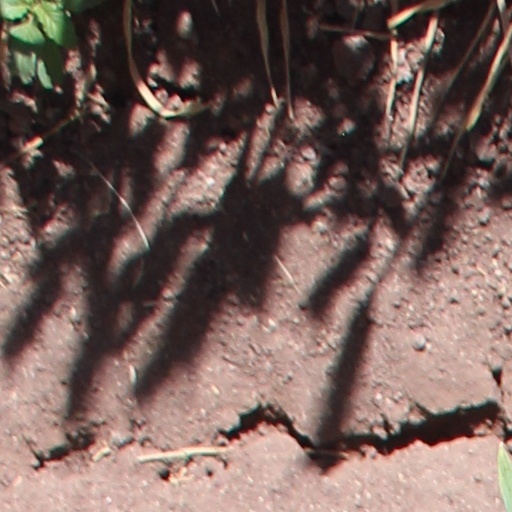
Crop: wheat